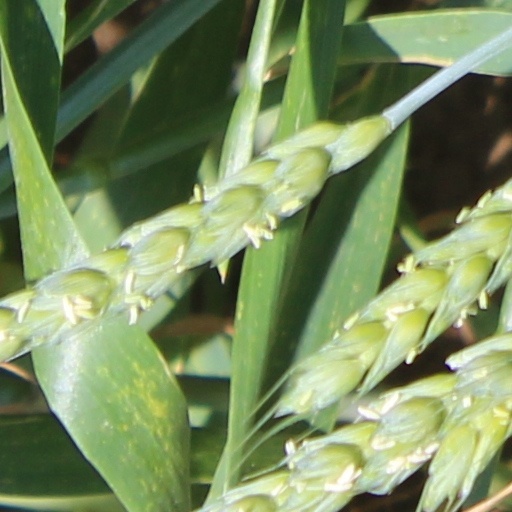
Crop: wheat